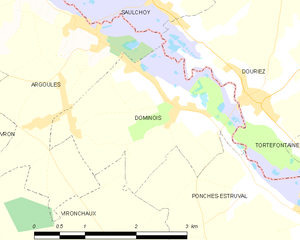
Carte des communes françaises Dominois
Dominois est une commune française située dans le département de la Somme en région Hauts-de-France.